Union of Norwegian Cities

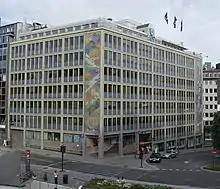
Kommunenes Hus.

The Union of Norwegian Cities was an employers' organisation in Norway.